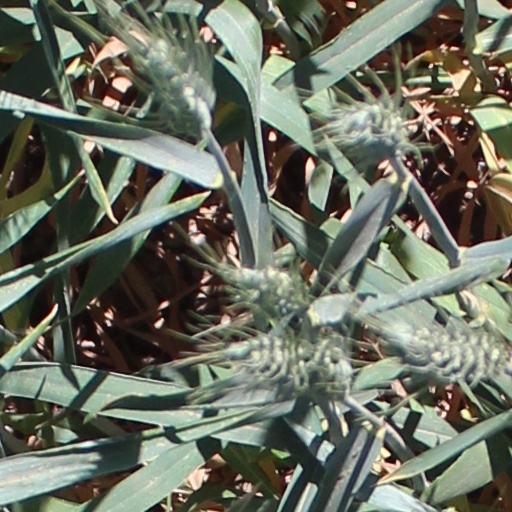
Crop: wheat